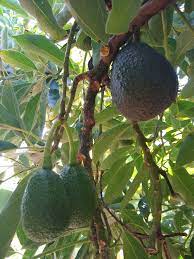
Label: Avocado